Bad Dreams (Fringe)

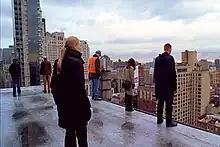
A suicidal Nick Lane is influencing the thoughts of those around him to jump off the building, while Olivia tries to calm him down.

"Bad Dreams" is the 17th episode of the first season of the American science fiction drama television series "Fringe". It was written and directed by Academy Award-winning screenwriter Akiva Goldsman, his first writing credit for a television show. In the episode, Olivia dreams she is causing people to either kill others or themselves, which leads her to meet Nick Lane, a man from her past that leads Olivia to discover their shared history as test subjects in a series of childhood drug trials.